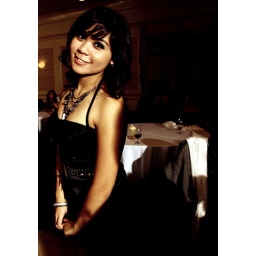
candy in a black dress courtesy of bebe(: